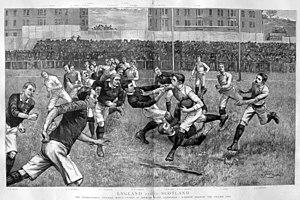
La Calcutta Cup est un trophée attribué au vainqueur d'un match annuel de rugby à XV entre l'Angleterre et l'Écosse depuis 1879. C'est le plus ancien trophée de l'histoire du rugby.